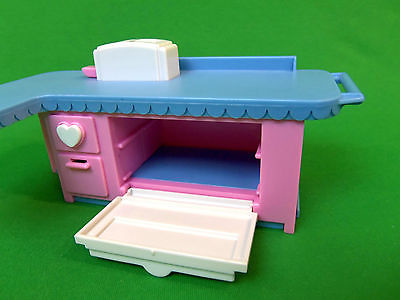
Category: toaster